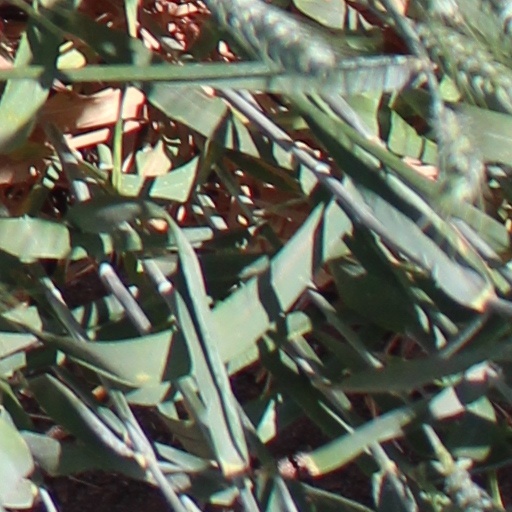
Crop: wheat